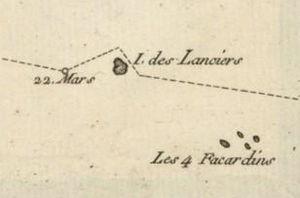
Vahitahi ou Vaitake est un atoll situé dans les îles Tuamotu en Polynésie française. Il est administrativement rattaché à la commune de Nukutavake.
Akiaki est un atoll de corail situé à l'est de l'archipel des Tuamotu en Polynésie française. Il est administrativement rattaché à la commune de Nukutavake.